Poberezny P-5 Pober Sport

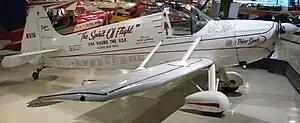
P-5 Pober Sport on display

The P-5 Pober Sport is an early low-wing homebuilt aircraft designed by Experimental Aircraft Association founder Paul Poberezny. The one example built was flown across the country to every EAA chapter at the time.